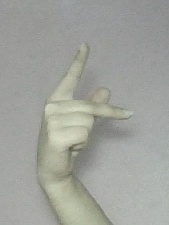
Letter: dha